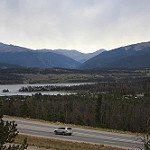
Scene: Outdoor